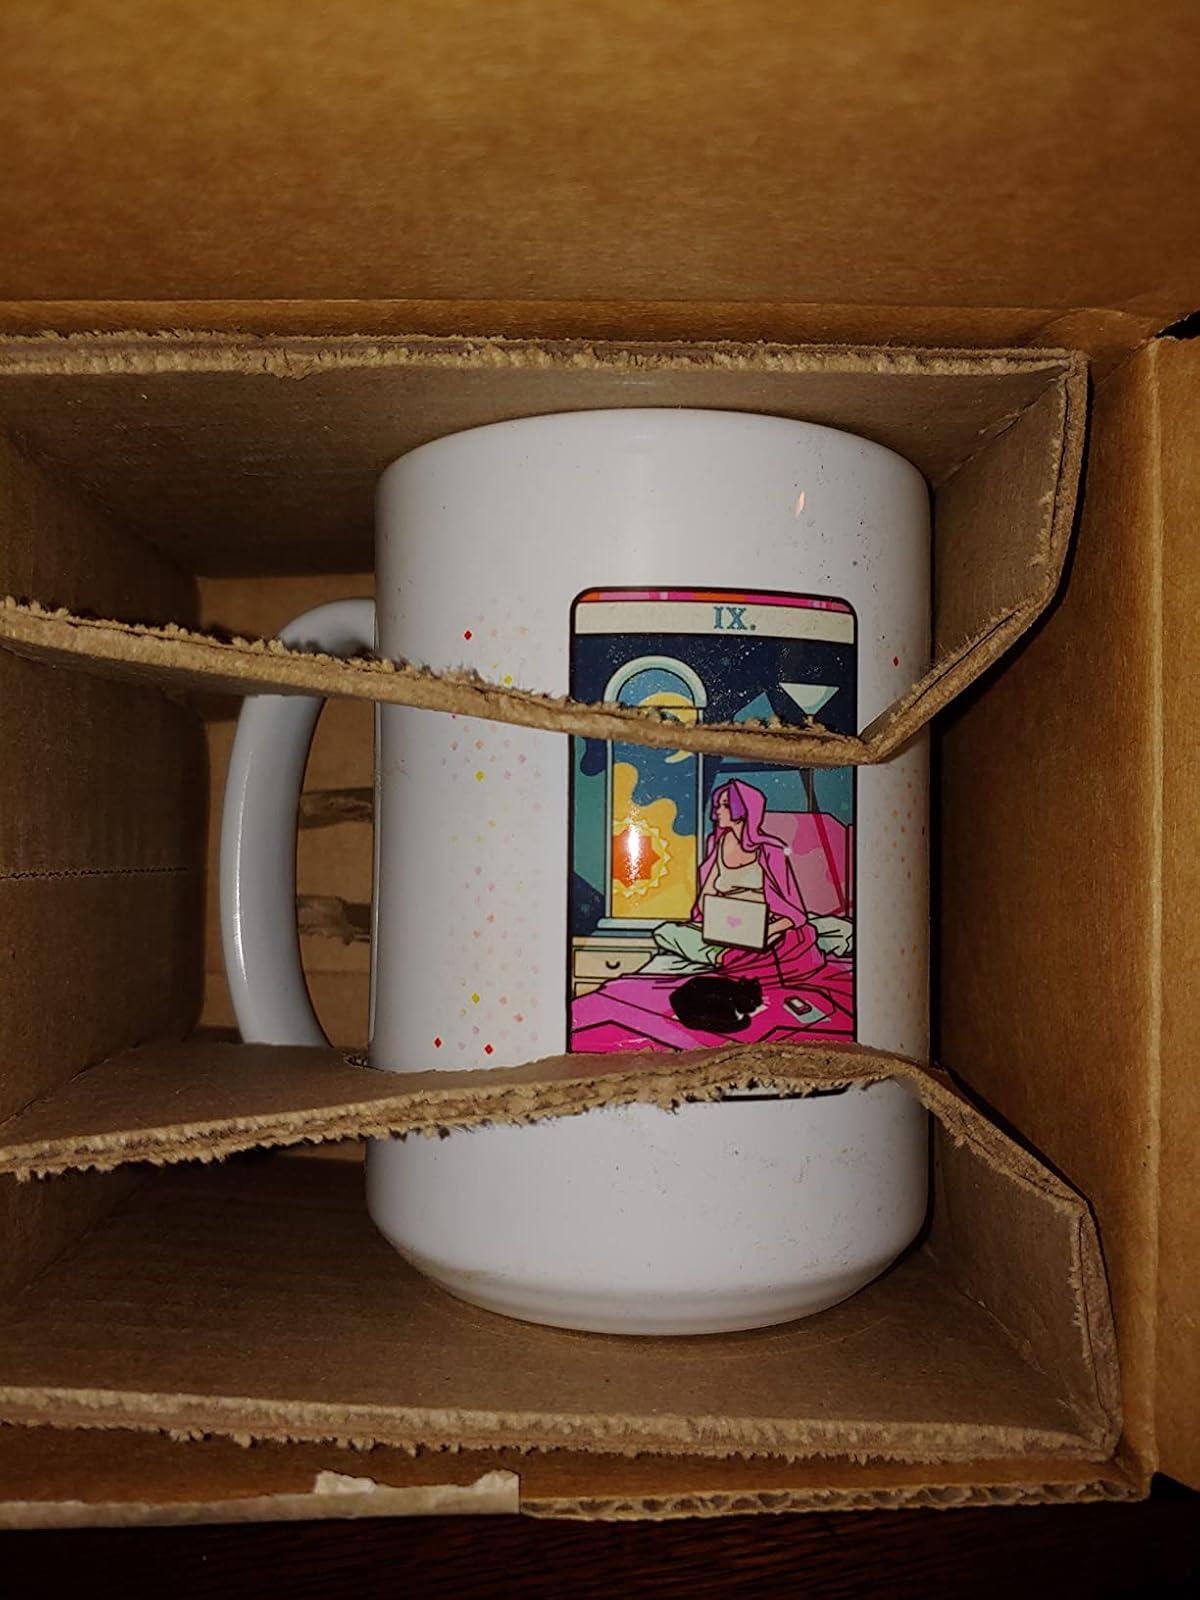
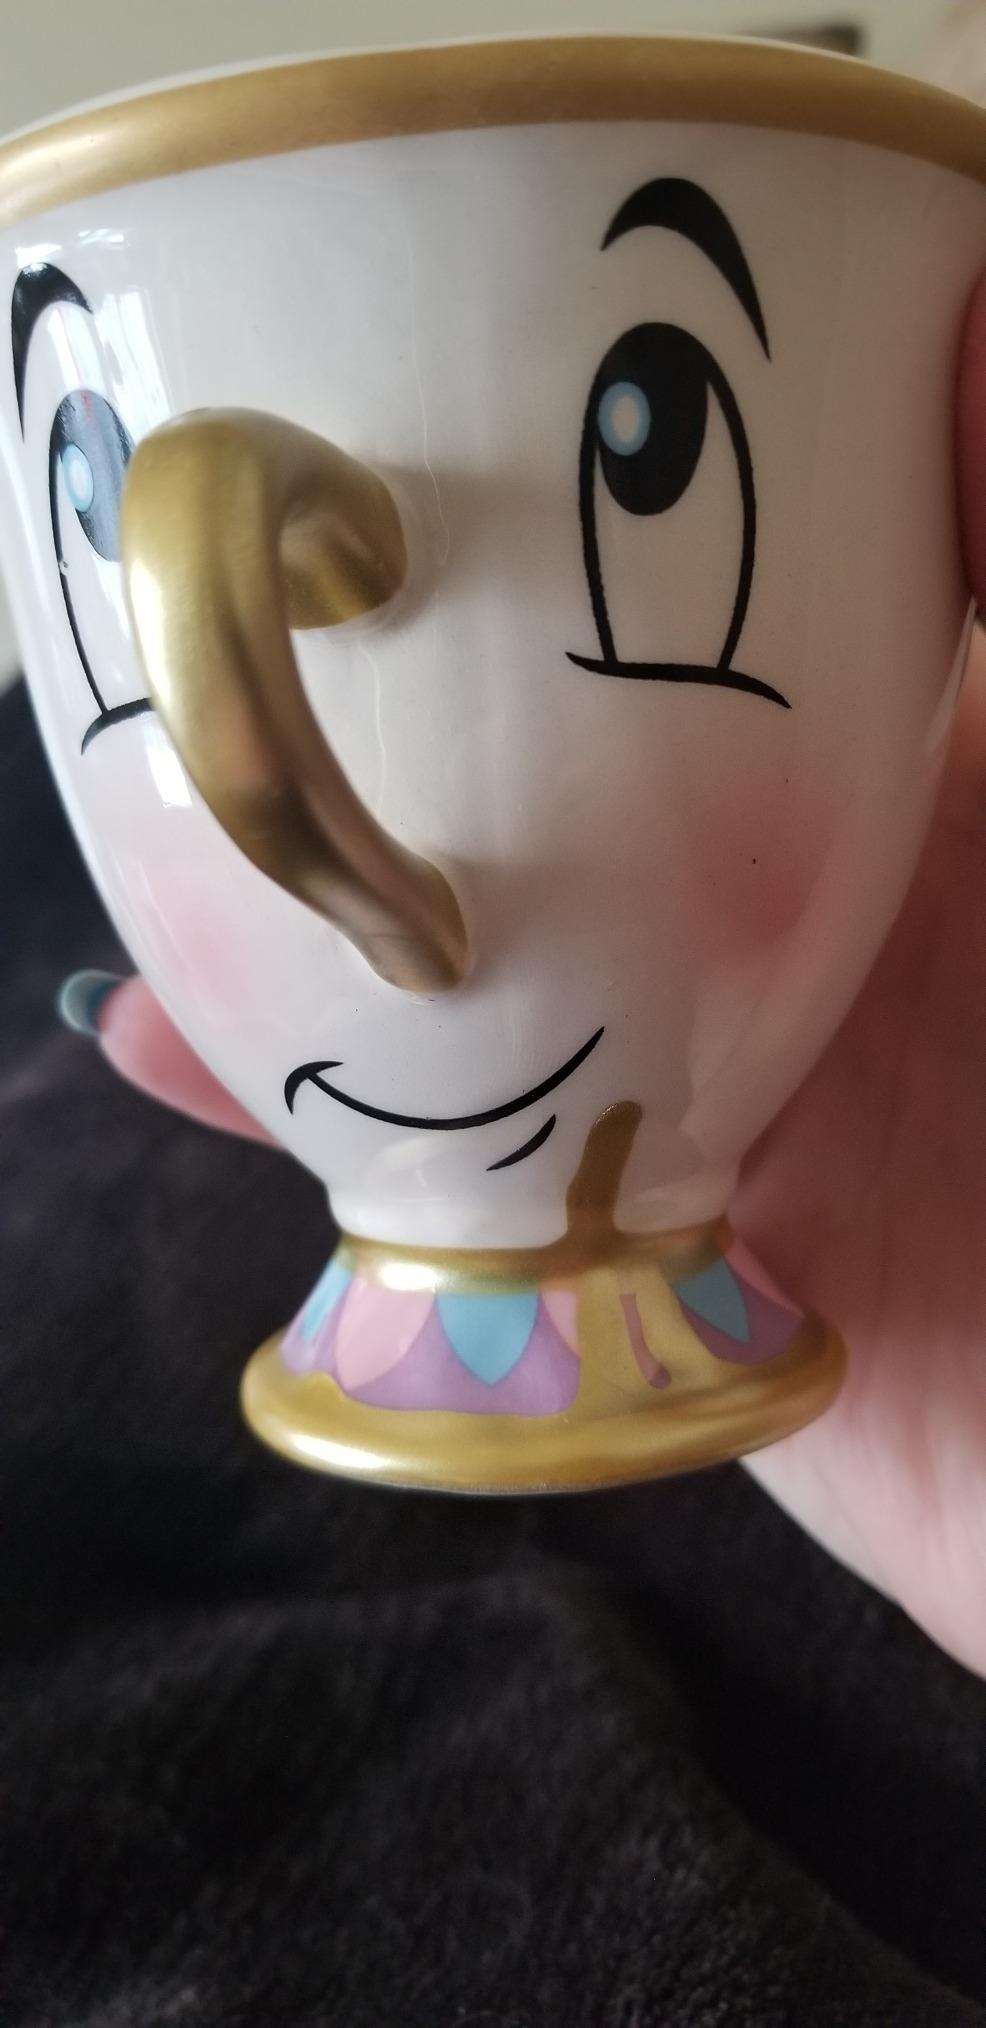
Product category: items_mug
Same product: no